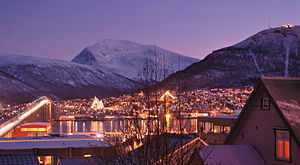
Polarnat / Billeder
Polarnat eller mørketid er en tilstand af 24 timers mørke, når solen ikke når over horisonten. Polarnat kan observeres nord for den nordlige polarcirkel og syd for den sydlige polarcirkel efter hhv. vinter- og sommersolhverv. Det modsatte fænomen kaldes midnatssol, hvor solen er oppe 24-timer om dagen.